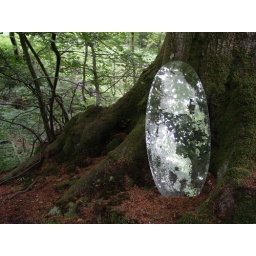
This large looking glass was left out in the woods near my cousin's house in East Sussex.